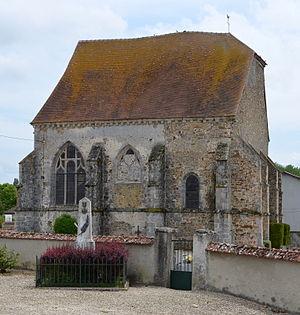
Eglise de Potangis, Marne, France
Potangis est une commune française, située dans le département de la Marne en région Grand Est.